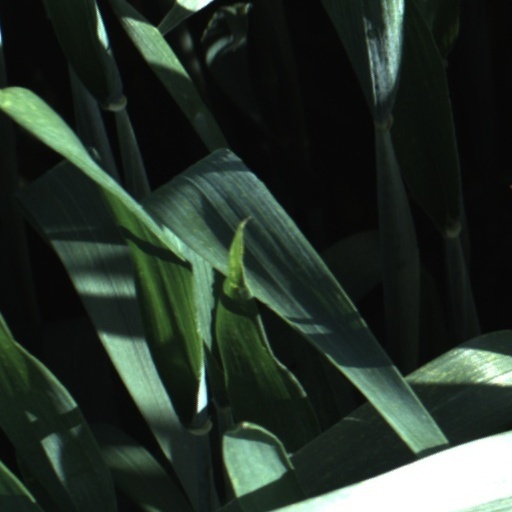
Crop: wheat